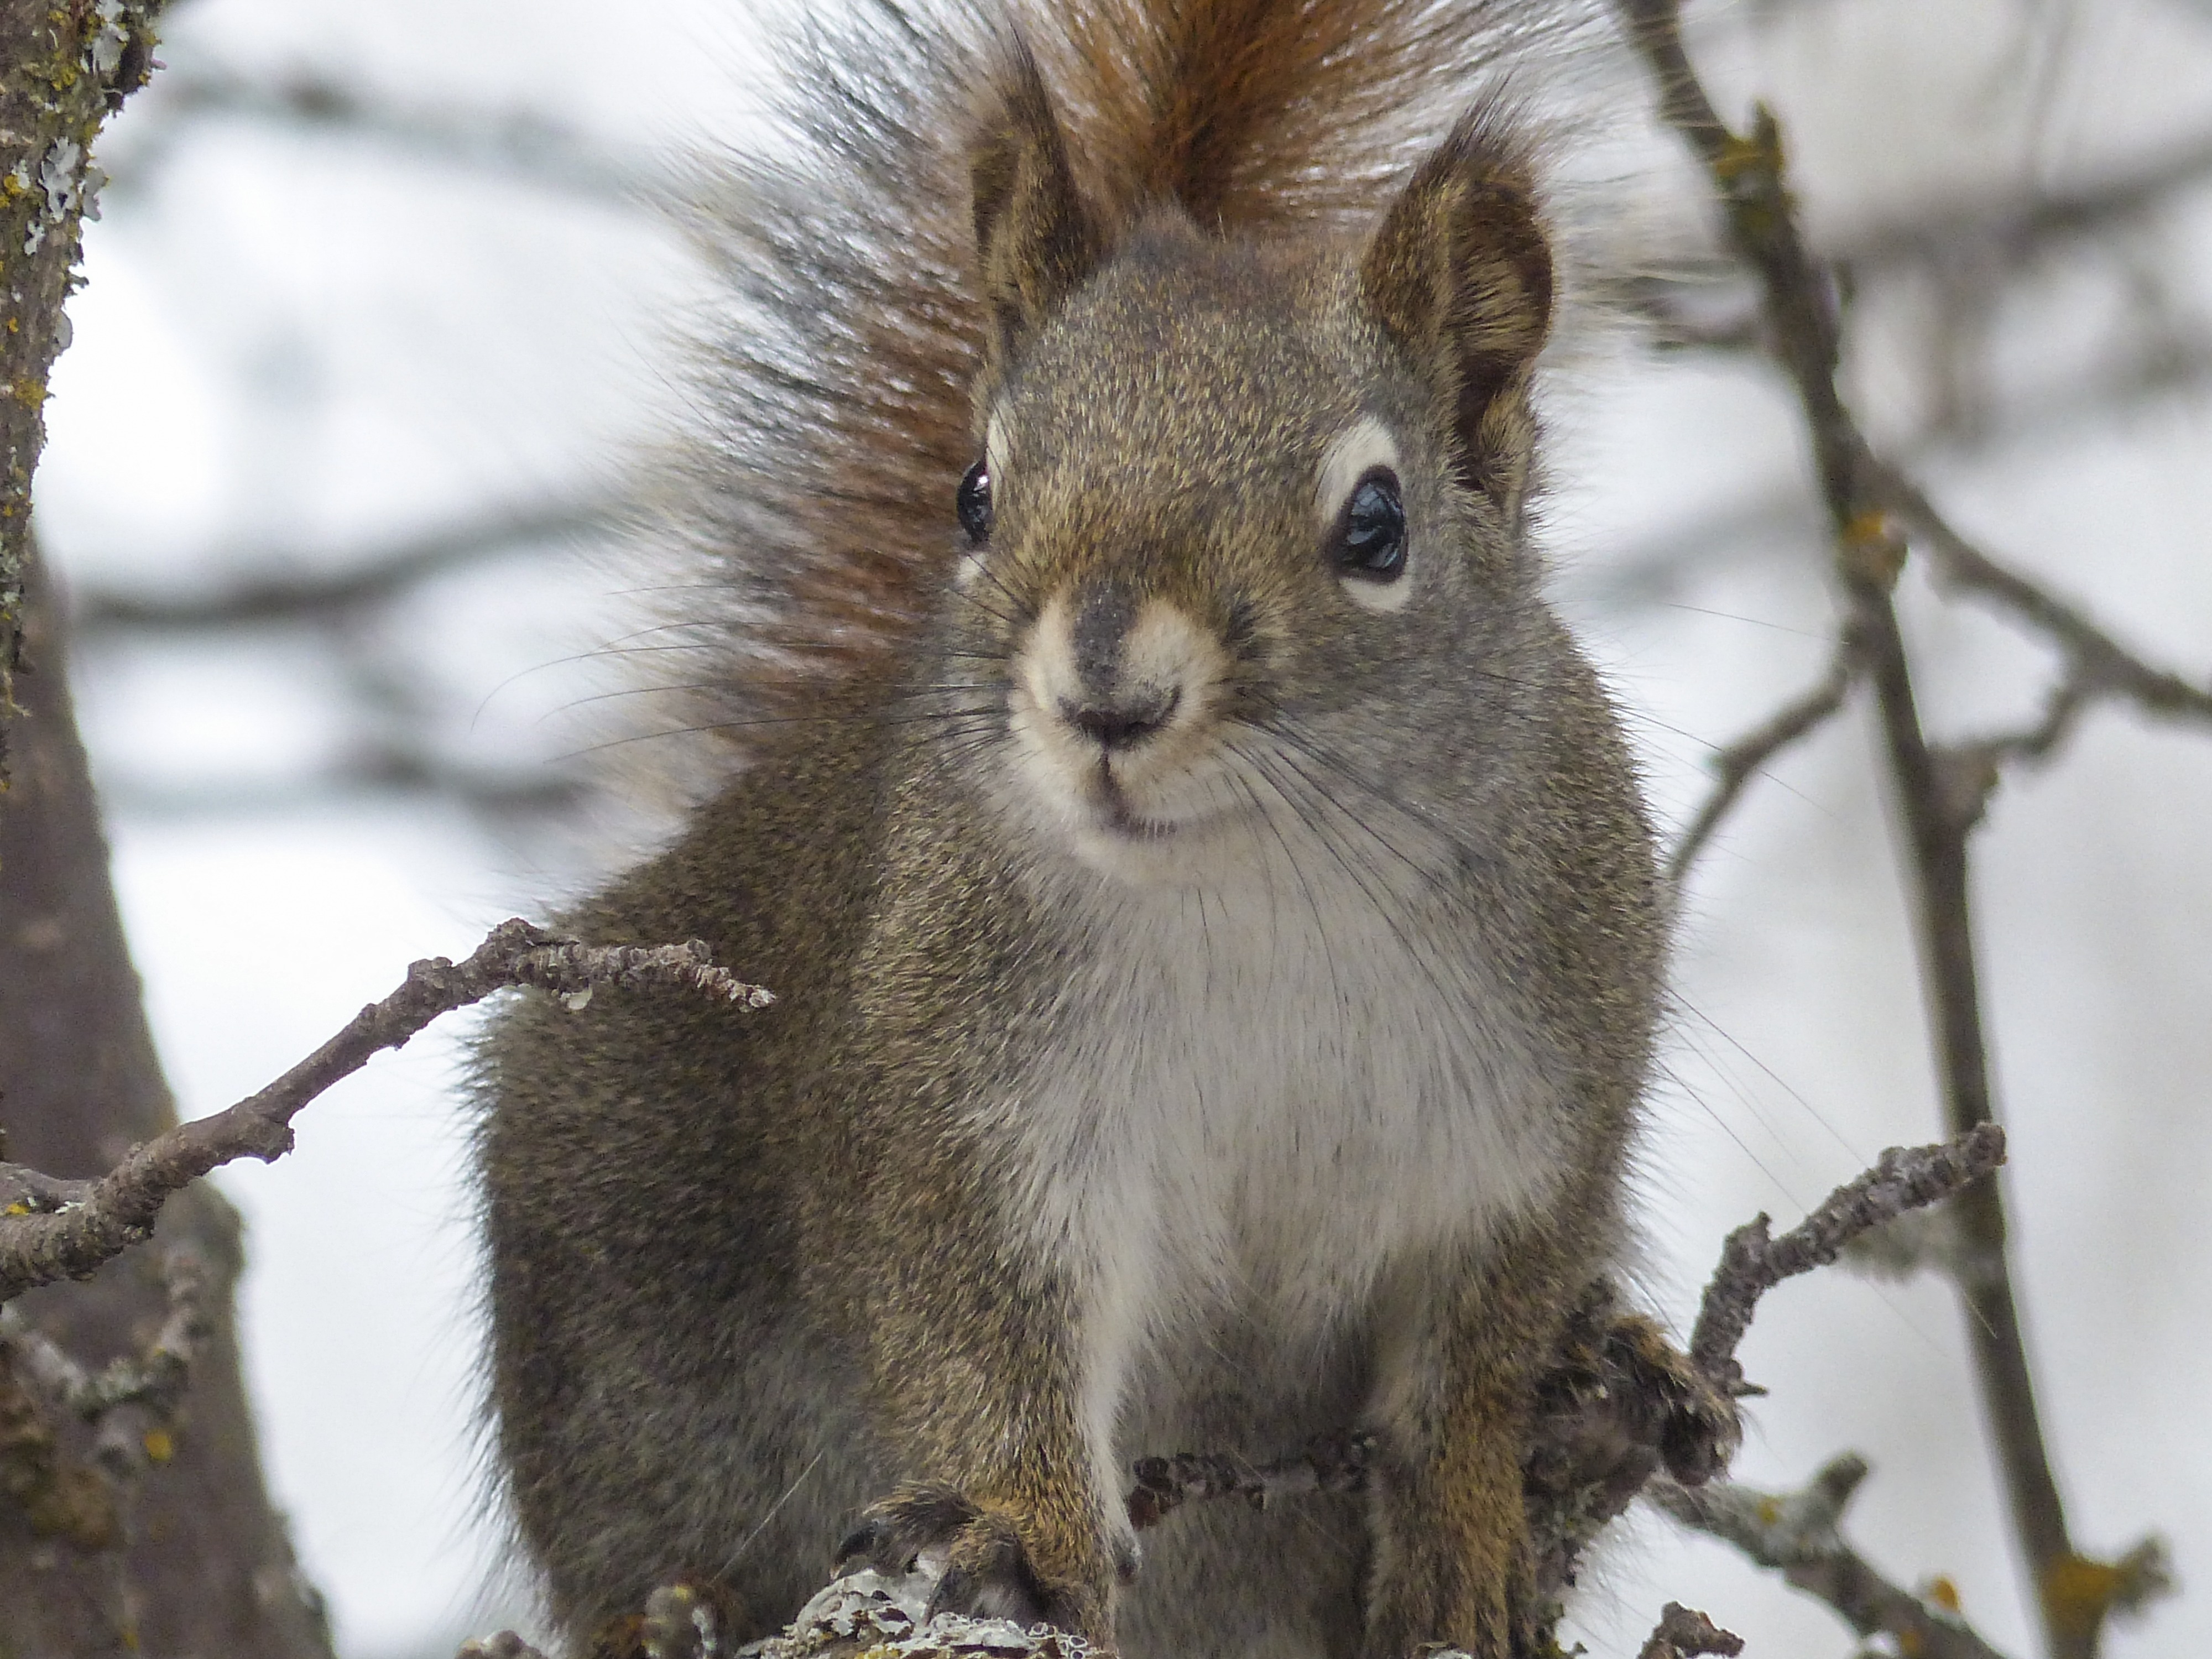
tree, nature, forest, branch, snow, winter, animal, wildlife, spring, mammal, squirrel, rodent, fauna, close up, wild life, outside, whiskers, vertebrate, watching, beware, attention, fox squirrel